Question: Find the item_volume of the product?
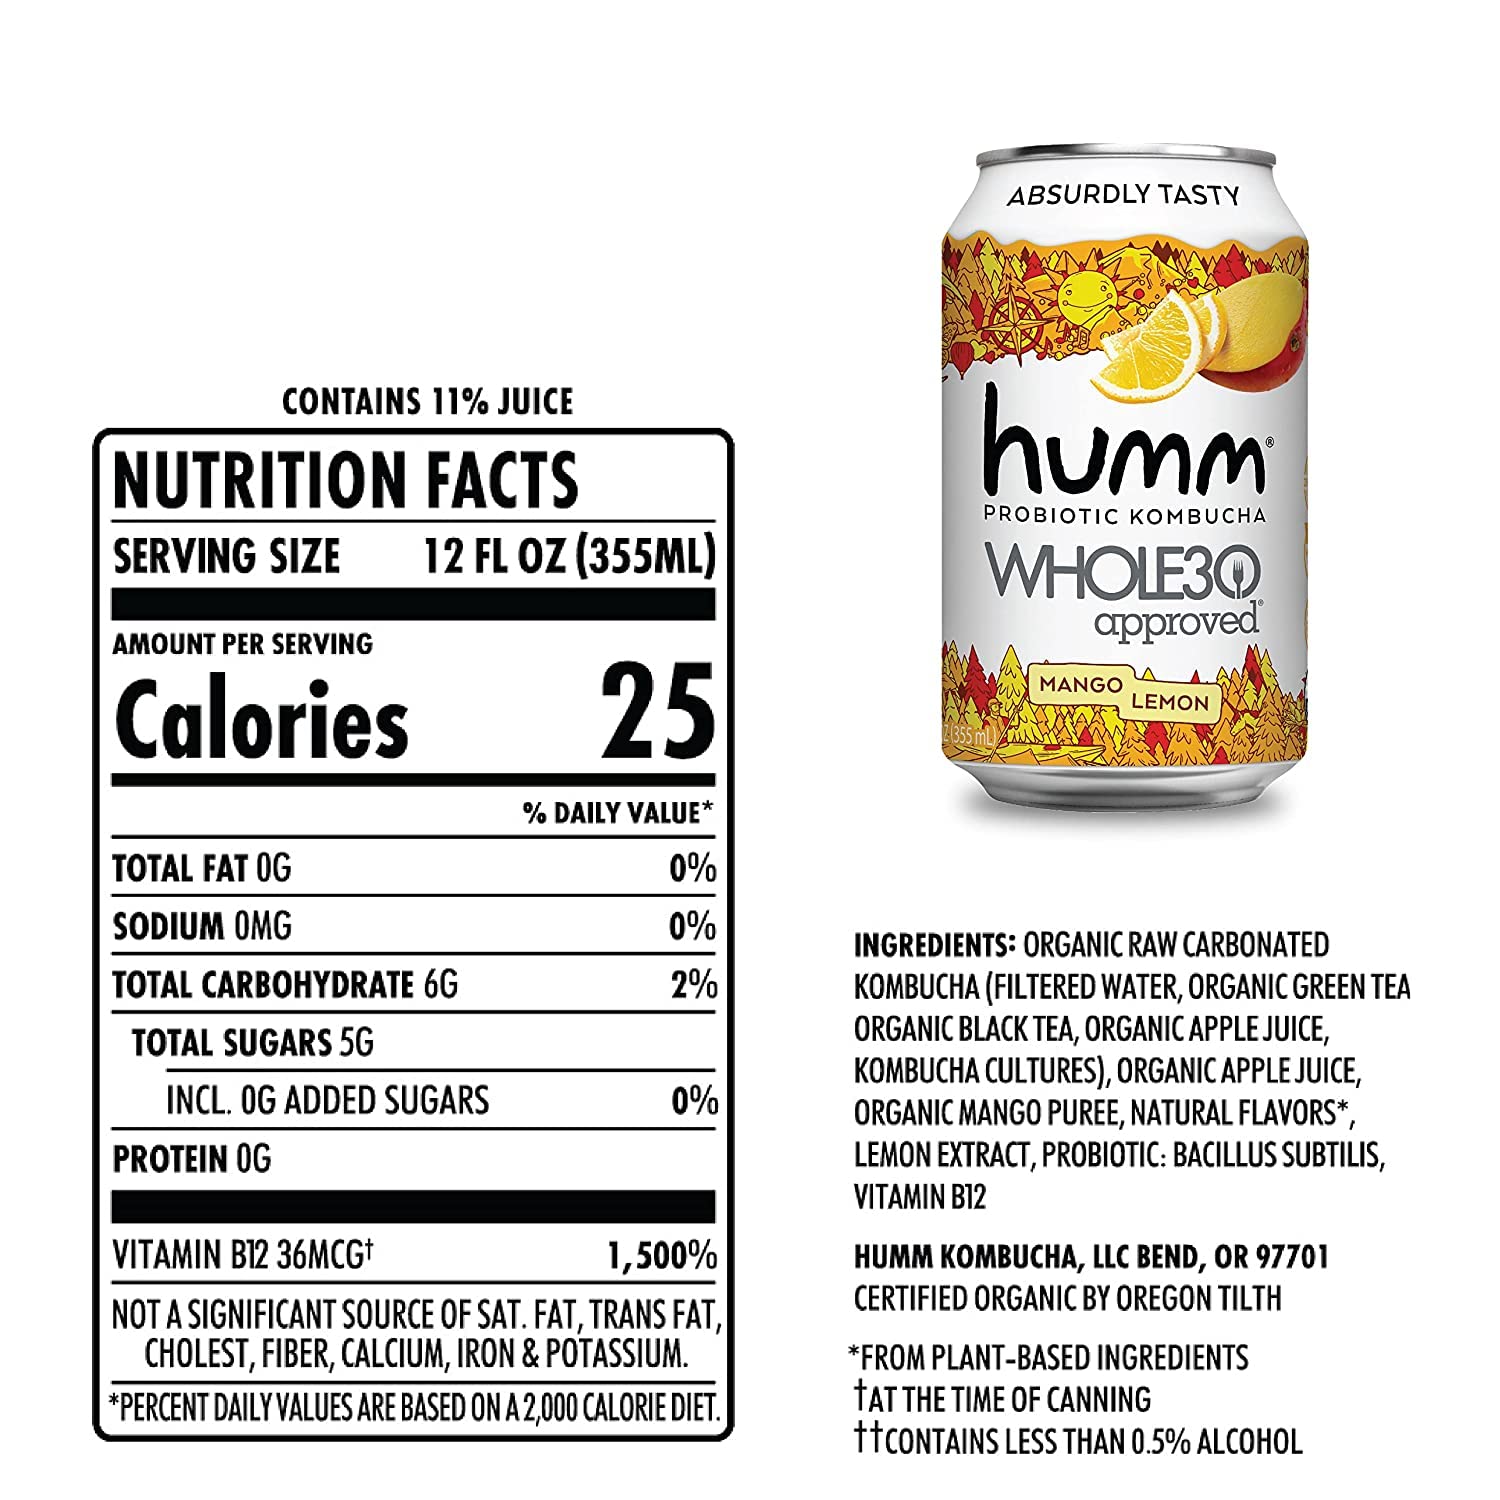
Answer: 12.0 fluid ounce